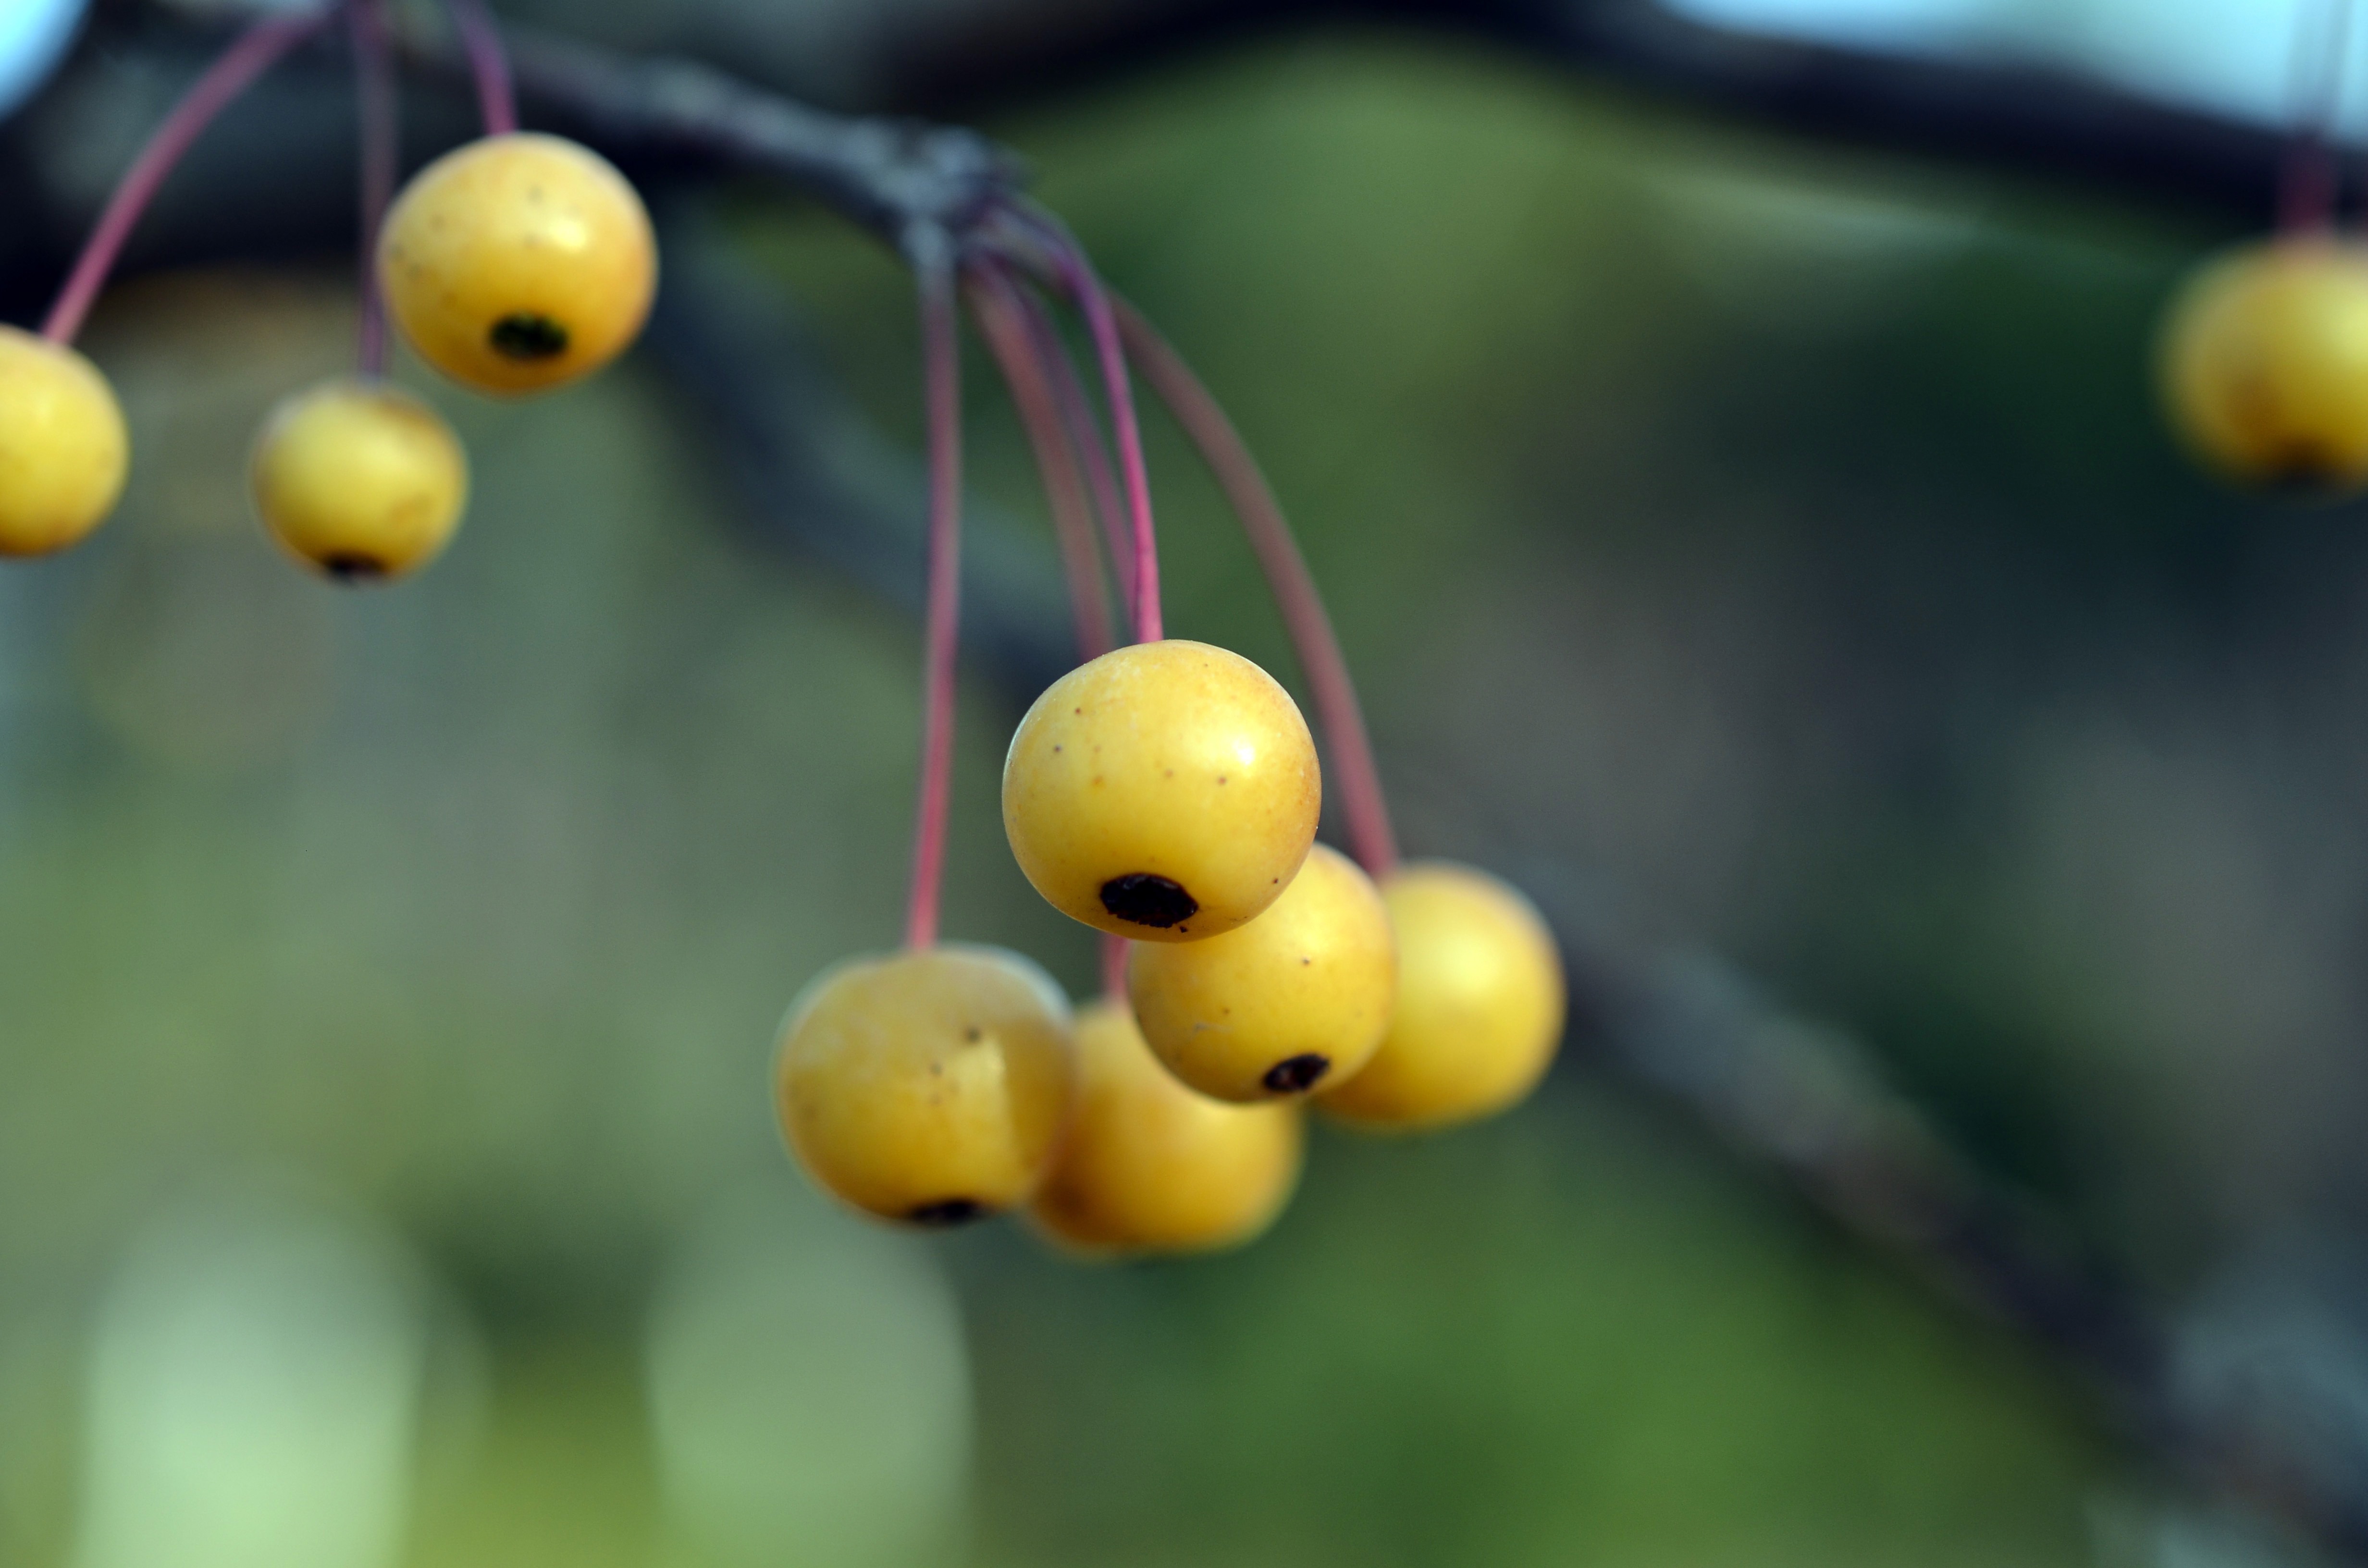
nature, branch, blossom, plant, photography, fruit, berry, leaf, flower, food, green, produce, autumn, asia, yellow, flora, close up, shrub, begonias, macro photography, flowering plant, crab apples, land plant, cherry apple